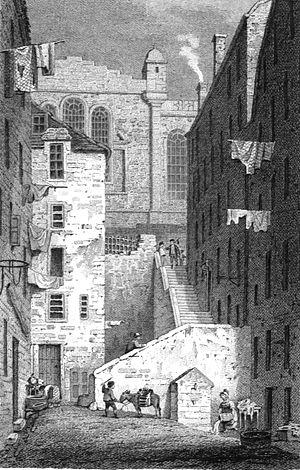
Le logement en Écosse comprend toutes les formes d'habitations construites dans ce qui est aujourd'hui l'Écosse, depuis la première période d'occupation humaine jusqu'à nos jours. La plus ancienne maison d'Écosse date du Mésolithique. Au Néolithique, l'agriculture sédentaire a conduit à la construction des premières maisons en pierre. Il existe également des preuves de cette période de grandes halles en bois. À l'âge du bronze, il y avait des crannogs ronds cellulaires et des forts qui entouraient de grandes colonies. À l'âge du fer, les maisons cellulaires commencent à être remplacées sur les îles du Nord par de simples rotondes atlantiques, de grands bâtiments circulaires avec une construction en pierre de taille. Les plus grandes constructions qui datent de cette époque sont les brochs et les duns circulaires et les timoneries.